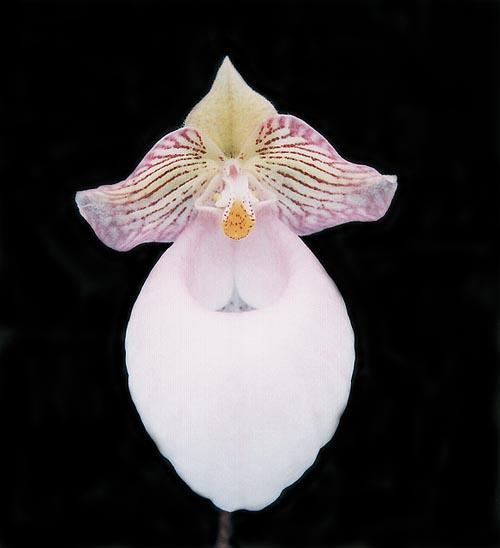
Label: hard-leaved pocket orchid